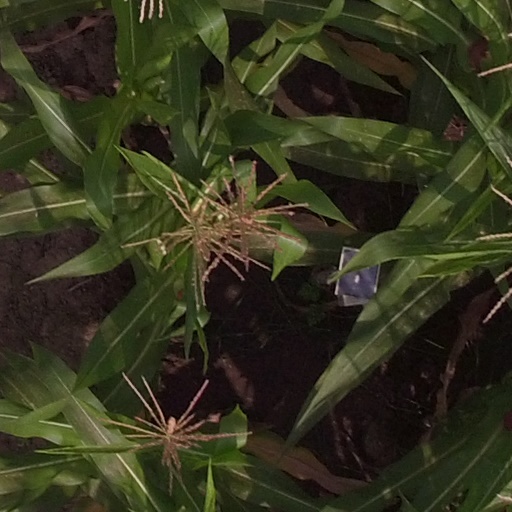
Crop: maize; corn